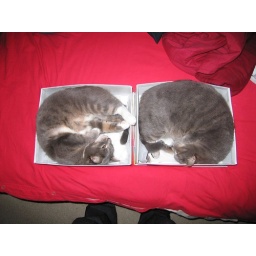
cats in boxes